Native American women in the arts

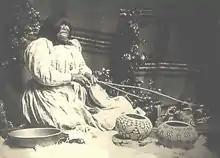

Though the history of Dat So La Lee is slightly of a mythic quality, what is known of her is her discovery as a washerwoman by Amy and Abe Cohn in 1895, who found her baskets incredibly intriguing. The Cohns began selling her baskets in their shop in 1899 to tourists of Lake Tahoe. Though her basketry was revered, like many Native Americans of the day Dat So La Lee was presented by Amy Cohn as the noble savage through her lectures. "To the whole audience there was no incongruity in having a white woman explain the basket's symbols, while the weaver herself remained silent." Further, Dat So La Lee's image was displayed on flyers as a simple-minded, unattractive native who Abe Cohn had to put up with. The Cohns fabricated much of her life for their own advertising purposes. It was Dat So La Lee who created the "degikup" style of basket weaving, though Amy Cohn preferred to boast in lectures this was of the native "pre-contamination" past (that is, before European settlers had appeared). During this time much appropriation and romanticization of Native American culture was popular, and this was not necessarily out of place: Amy Cohn would dress in native regalia for her lectures. Eventually, as a ploy to raise the demand for baskets, the Cohns announced that baskets would be made less and less due to Dat So La Lee's oncoming blindness, though a reporter at the time who interviewed Abe Cohn blamed the decrease on alcoholism. Whether either of these claims are true is undocumented.